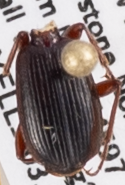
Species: Cymindis cribricollis
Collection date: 2018-08-23
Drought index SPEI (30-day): -0.71
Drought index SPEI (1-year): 1.28
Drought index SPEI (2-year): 0.9